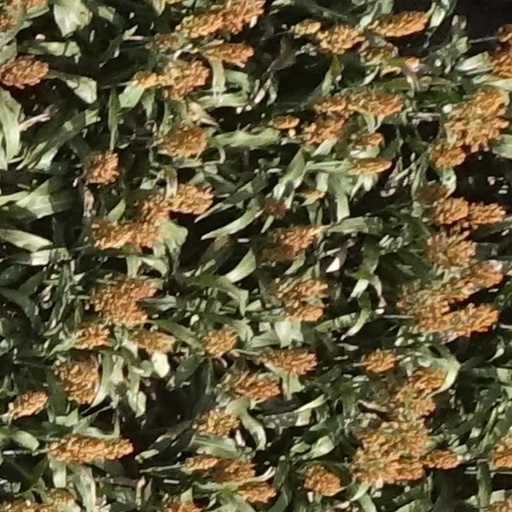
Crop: sorghum